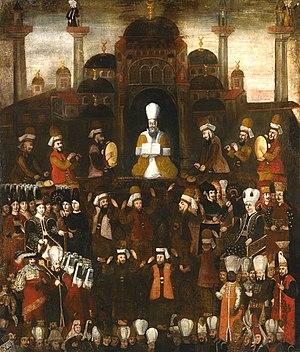
Osman II, dit Genç Osman ou Osman le Jeune, né le 3 novembre 1604 au palais de Topkapı à Constantinople et assassiné le 20 mai 1622 dans la forteresse de Yedikule par les janissaires, est un sultan de l'Empire ottoman qui régna du 26 février 1618 à sa mort.